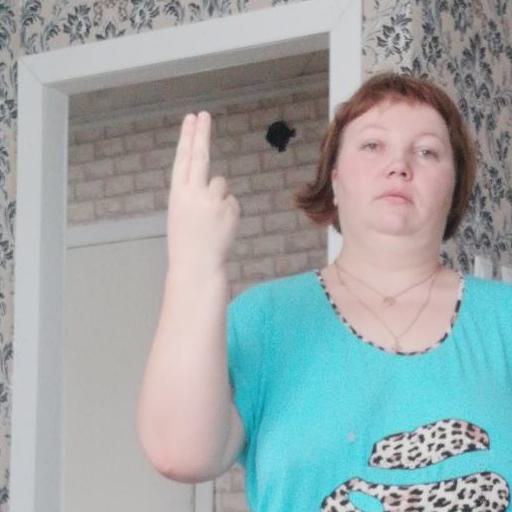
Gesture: two_up_inverted